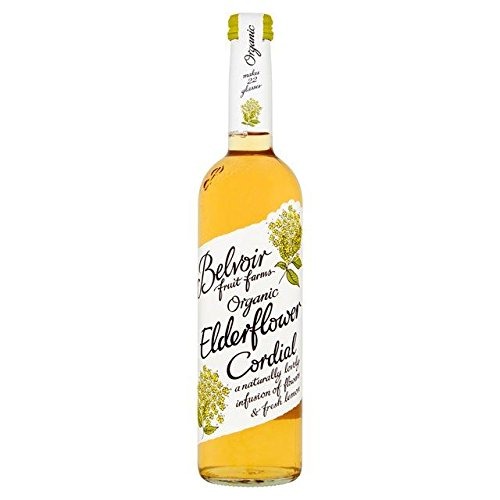
Item Name: Belvoir Organic Elderflower Cordial - 500ml (16.91fl oz)
Product Description: This cordial has a naturally delicate floral taste from the infusion of masses of freshly picked flowers and real lemon juice that go in to making it. Our own homemade recipe which we have made since 1984 (and long before then at home) Organic, Makes 22 glasses, A naturally lovely infusion of flowers & fresh lemon, Non-alcoholic, Organic ingredients - no preservatives, flavourings or anything artificial
Value: 1.0
Unit: fl oz

Price: 20.56